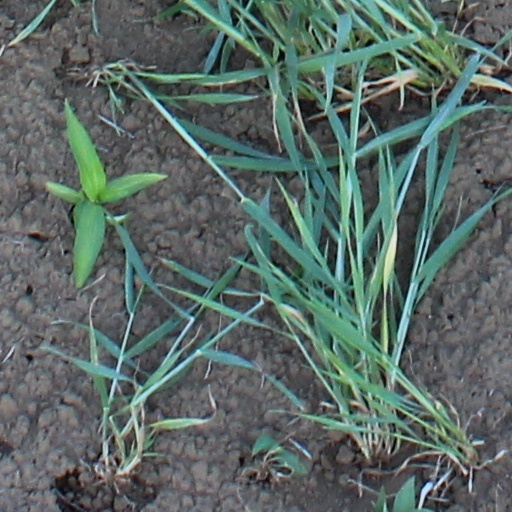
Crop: wheat